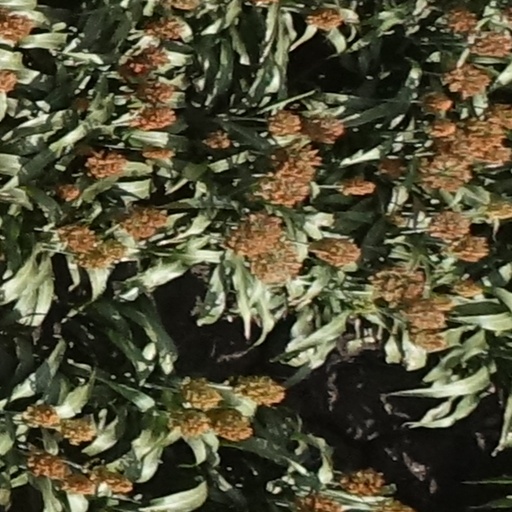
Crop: sorghum